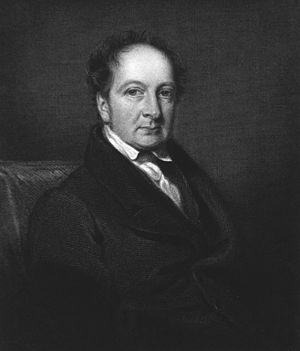
La respiration de Cheyne-Stokes est un rythme respiratoire périodique anormal caractérisé par l'alternance régulière de périodes d'apnée et d'hyperpnée : on note une augmentation progressive en crescendo du volume courant, suivie d'un decrescendo de la ventilation puis d'une apnée ou d'une hypopnée. Il s'agit d'un mécanisme compensatoire des modifications des pression partielles d'oxygène et de dioxyde de carbone.
John Cheyne est un médecin britannique.